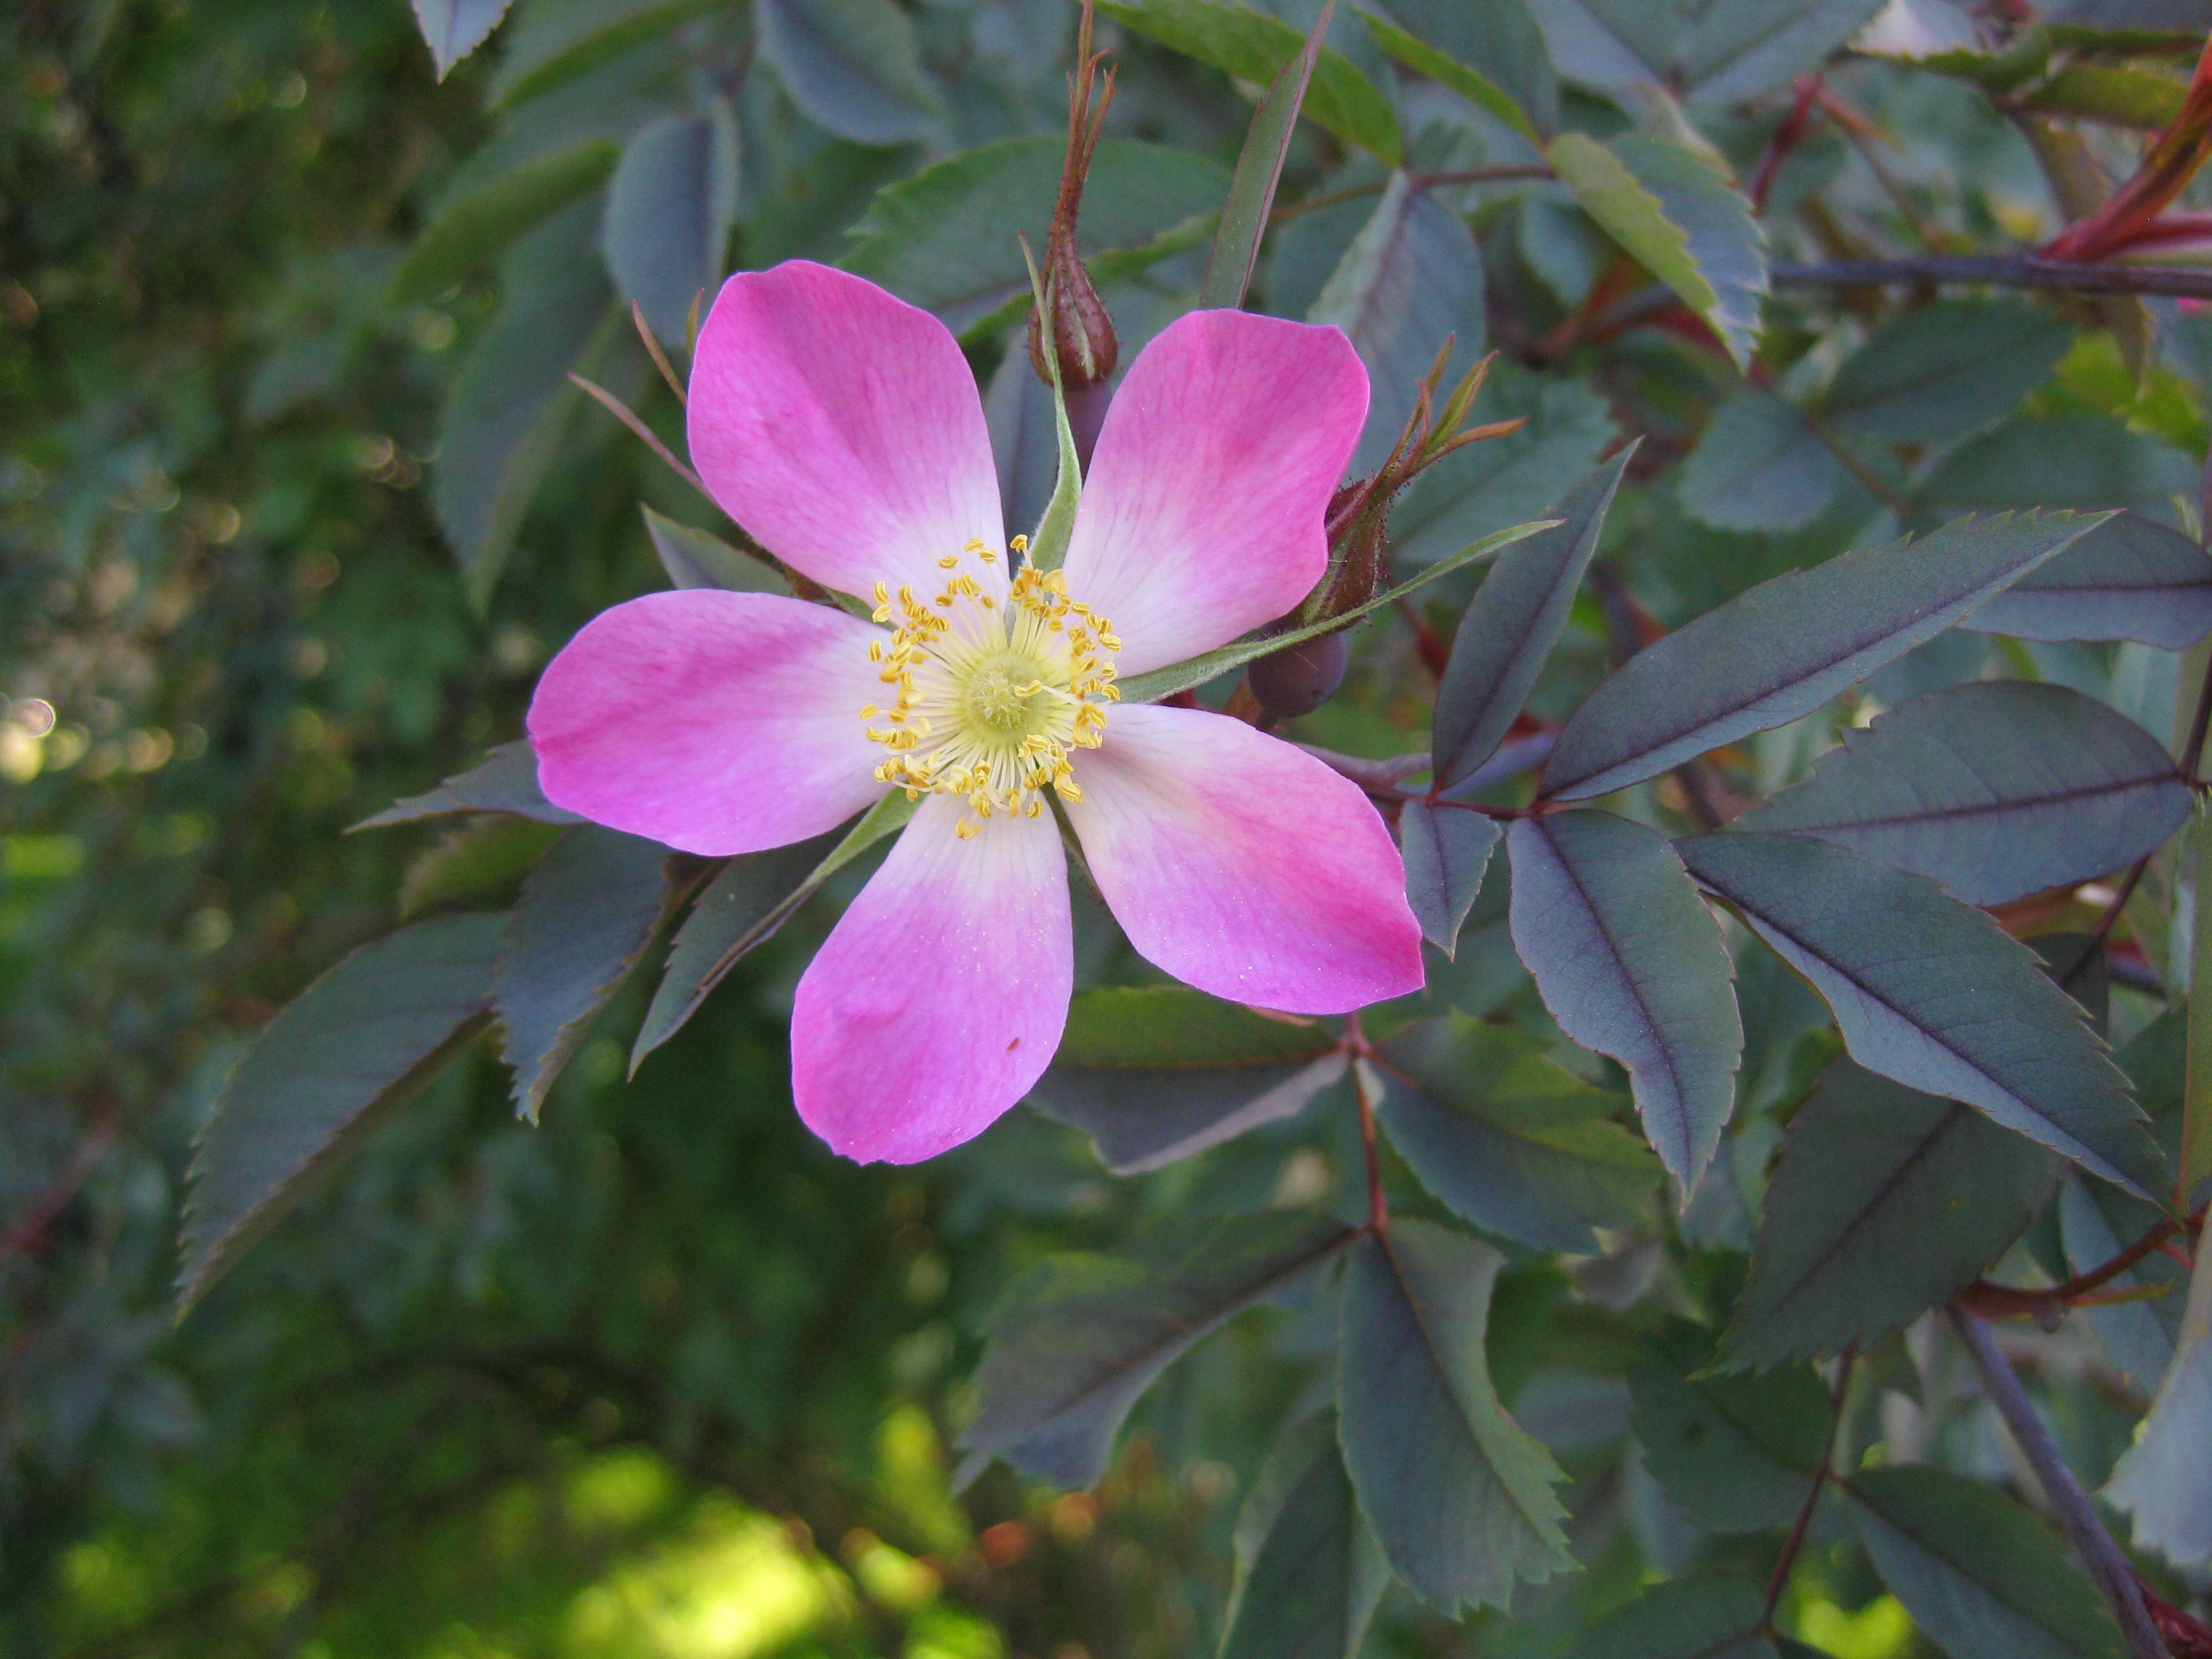
blossom, plant, flower, rose, botany, pink, flora, red flower, shrub, rosa, rosa canina, flowering plant, rose family, delicate flower, dark leaves, land plant, camellia sasanqua, rosa rubiginosa